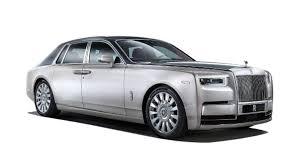
Label: noambulance